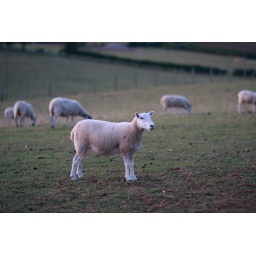
Barely any green in the Downs grass at the end of summer